Give Us the Moon

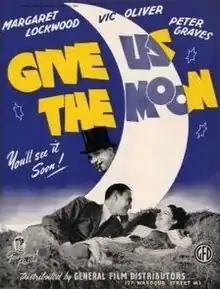
Original British film poster

Give Us the Moon is a 1944 British comedy film directed and written by Val Guest and starring Vic Oliver, Margaret Lockwood and Peter Graves.